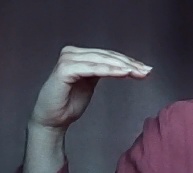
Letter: haa